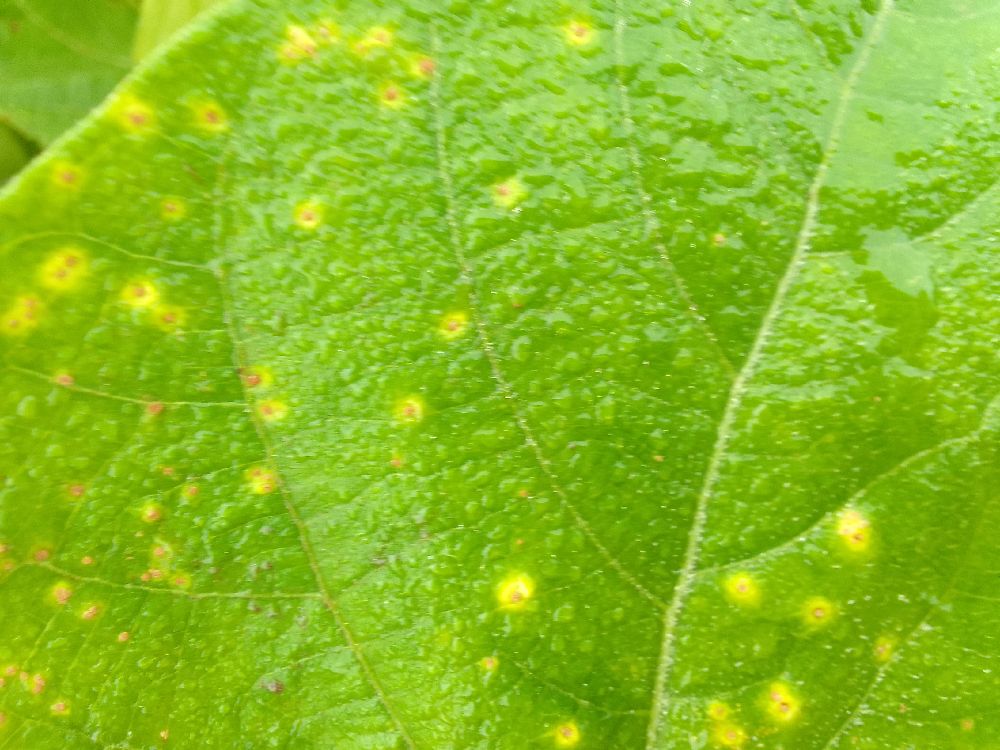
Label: rust